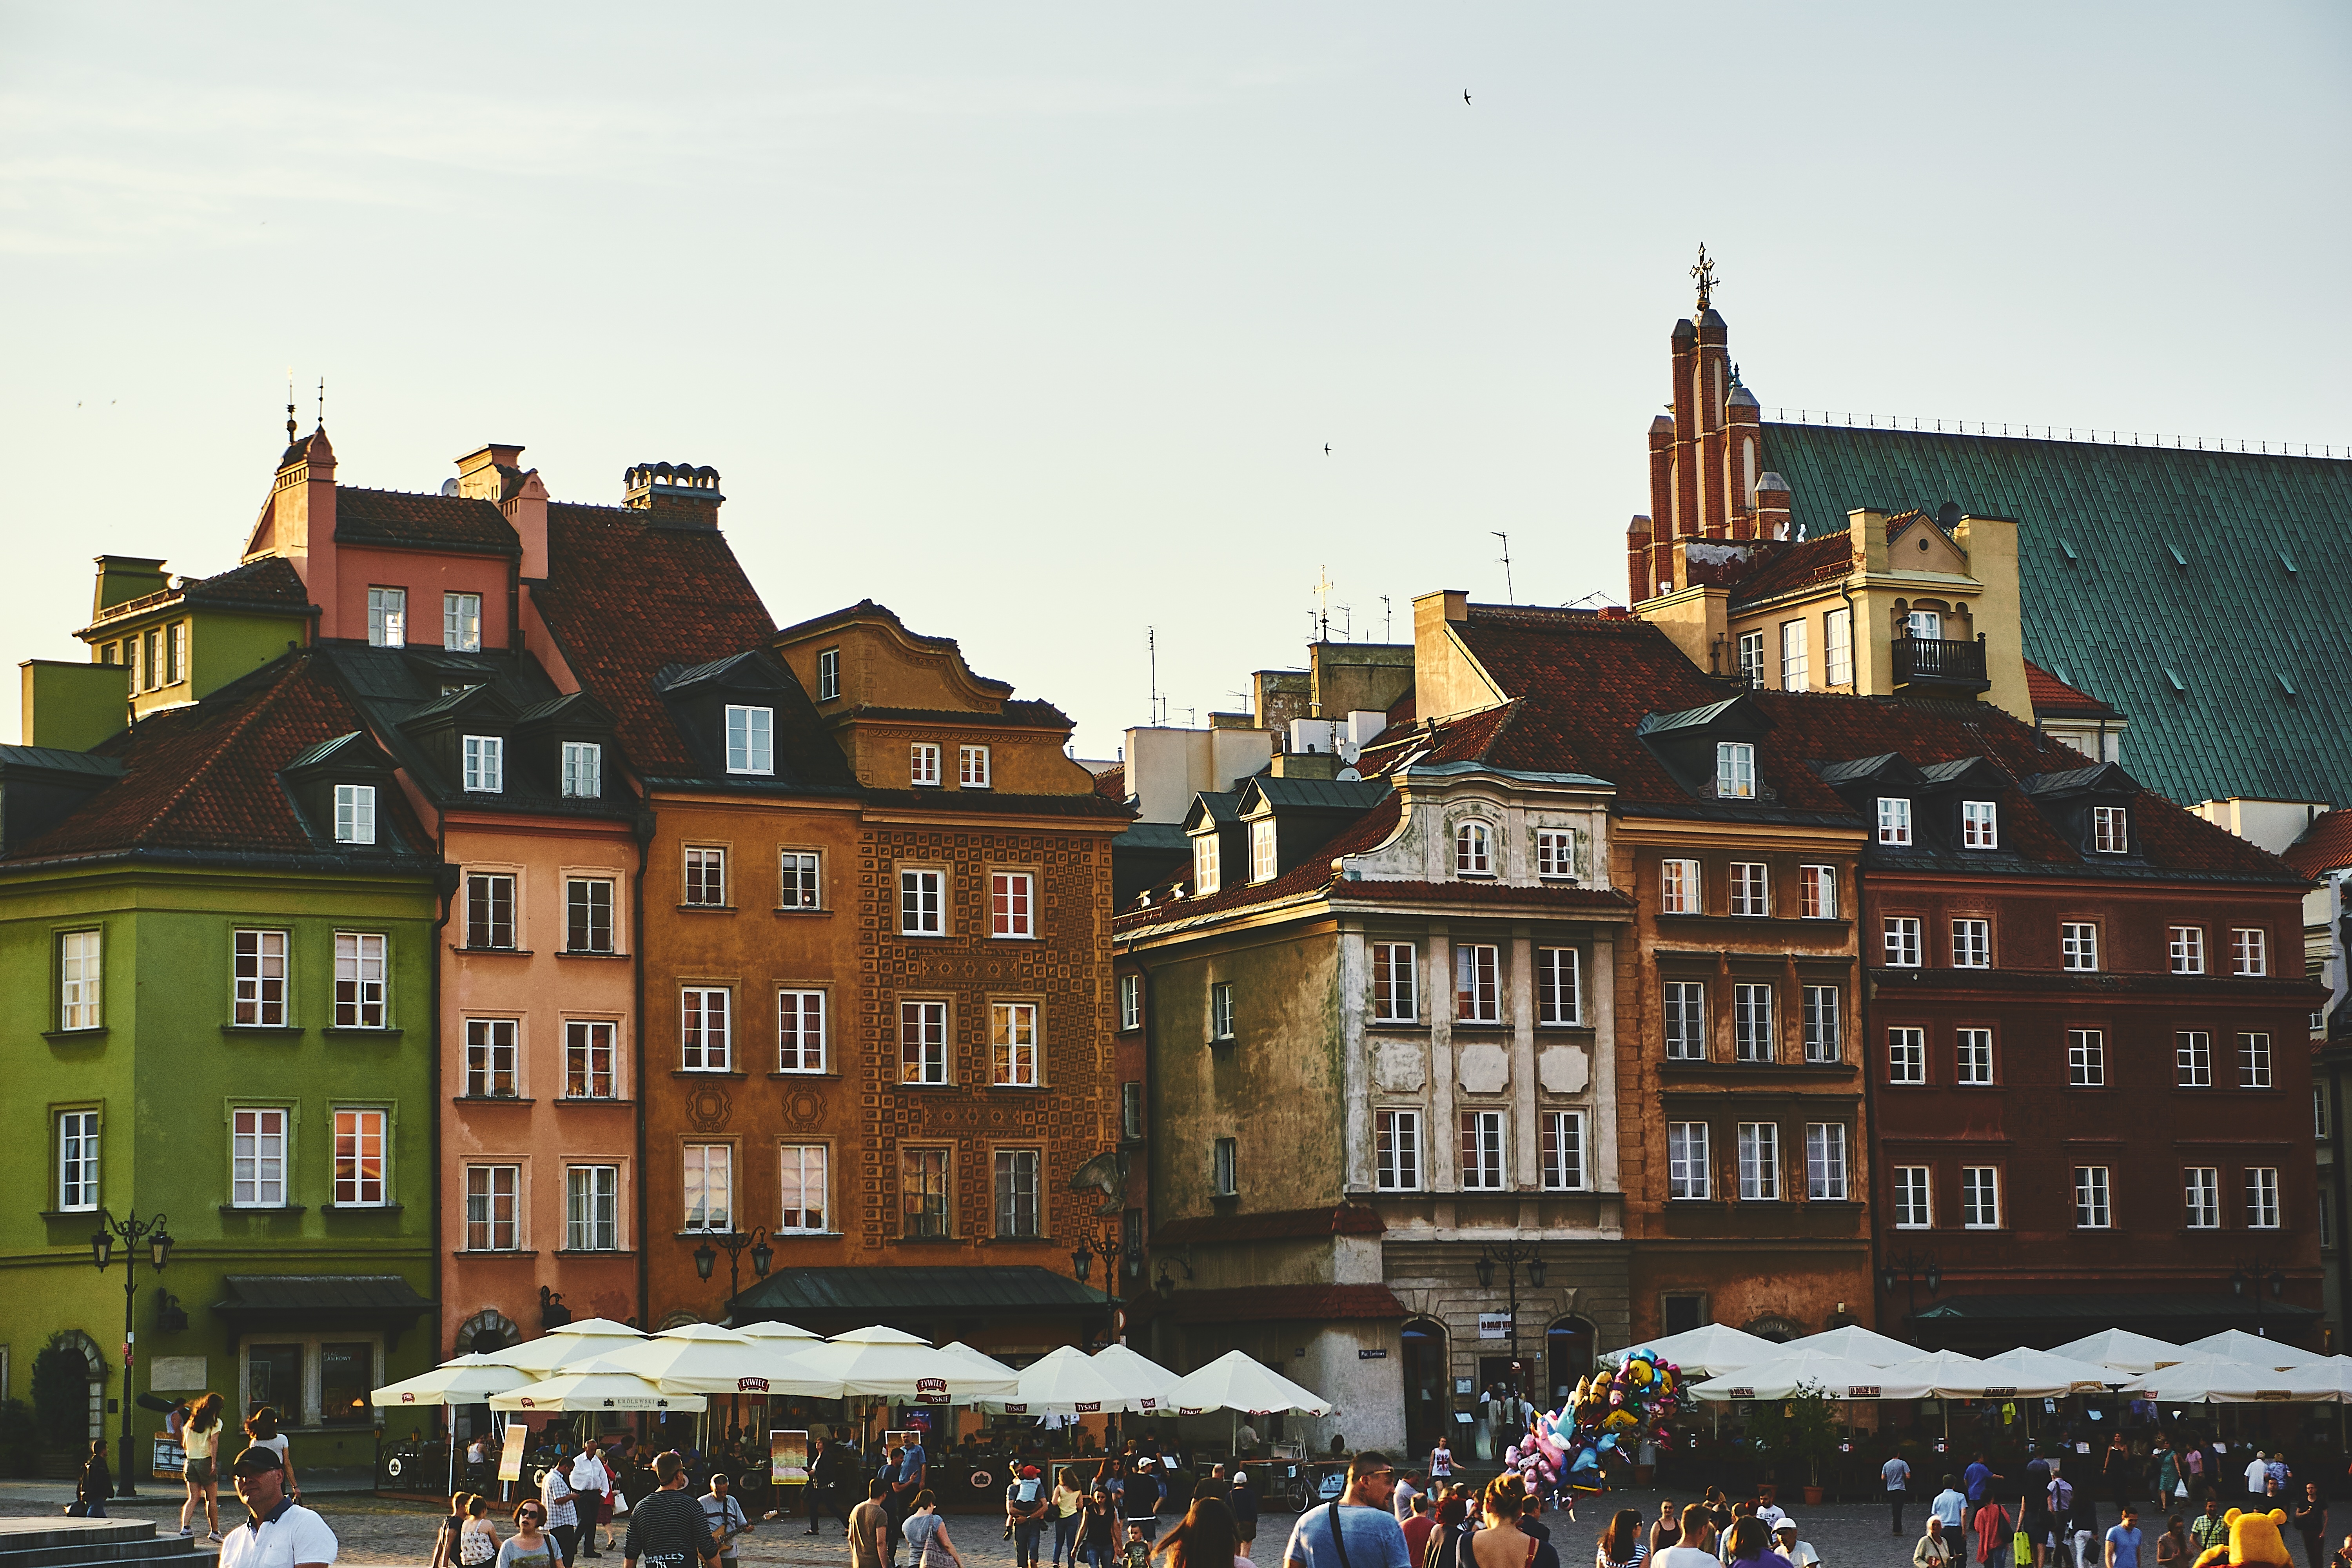
town, city, neighbourhood, house, human settlement, vacation, season, tourism, cityscape, evening, village, waterway, town square